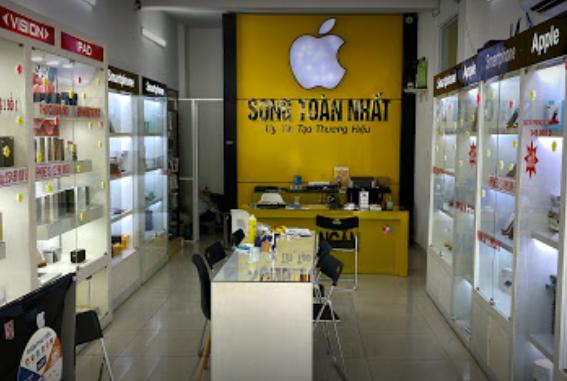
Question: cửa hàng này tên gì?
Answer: cửa hàng này tên là song toàn nhất